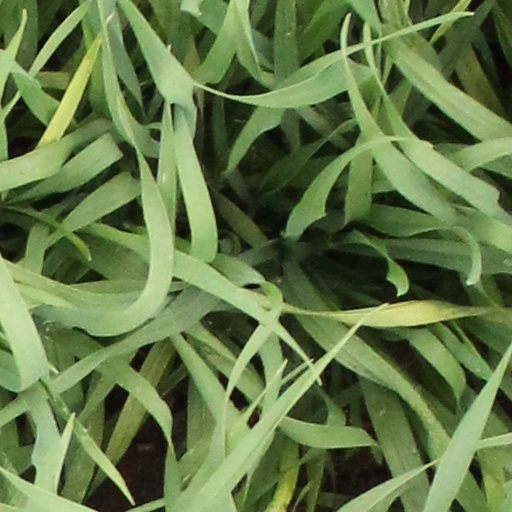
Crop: wheat